Snake River Desperadoes

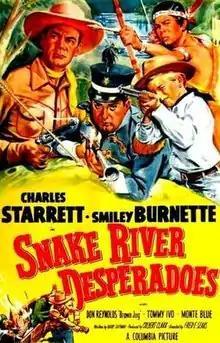
Theatrical release poster

Snake River Desperadoes is a 1951 American Western film directed by Fred F. Sears and written by Barry Shipman. The film stars Charles Starrett, Don Reynolds, Tommy Ivo, Monte Blue and Smiley Burnette. The film was released on May 30, 1951, by Columbia Pictures. This was the fifty-fifth of 65 films in the "Durango Kid" series.